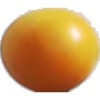
Label: cherry_wax_yellow